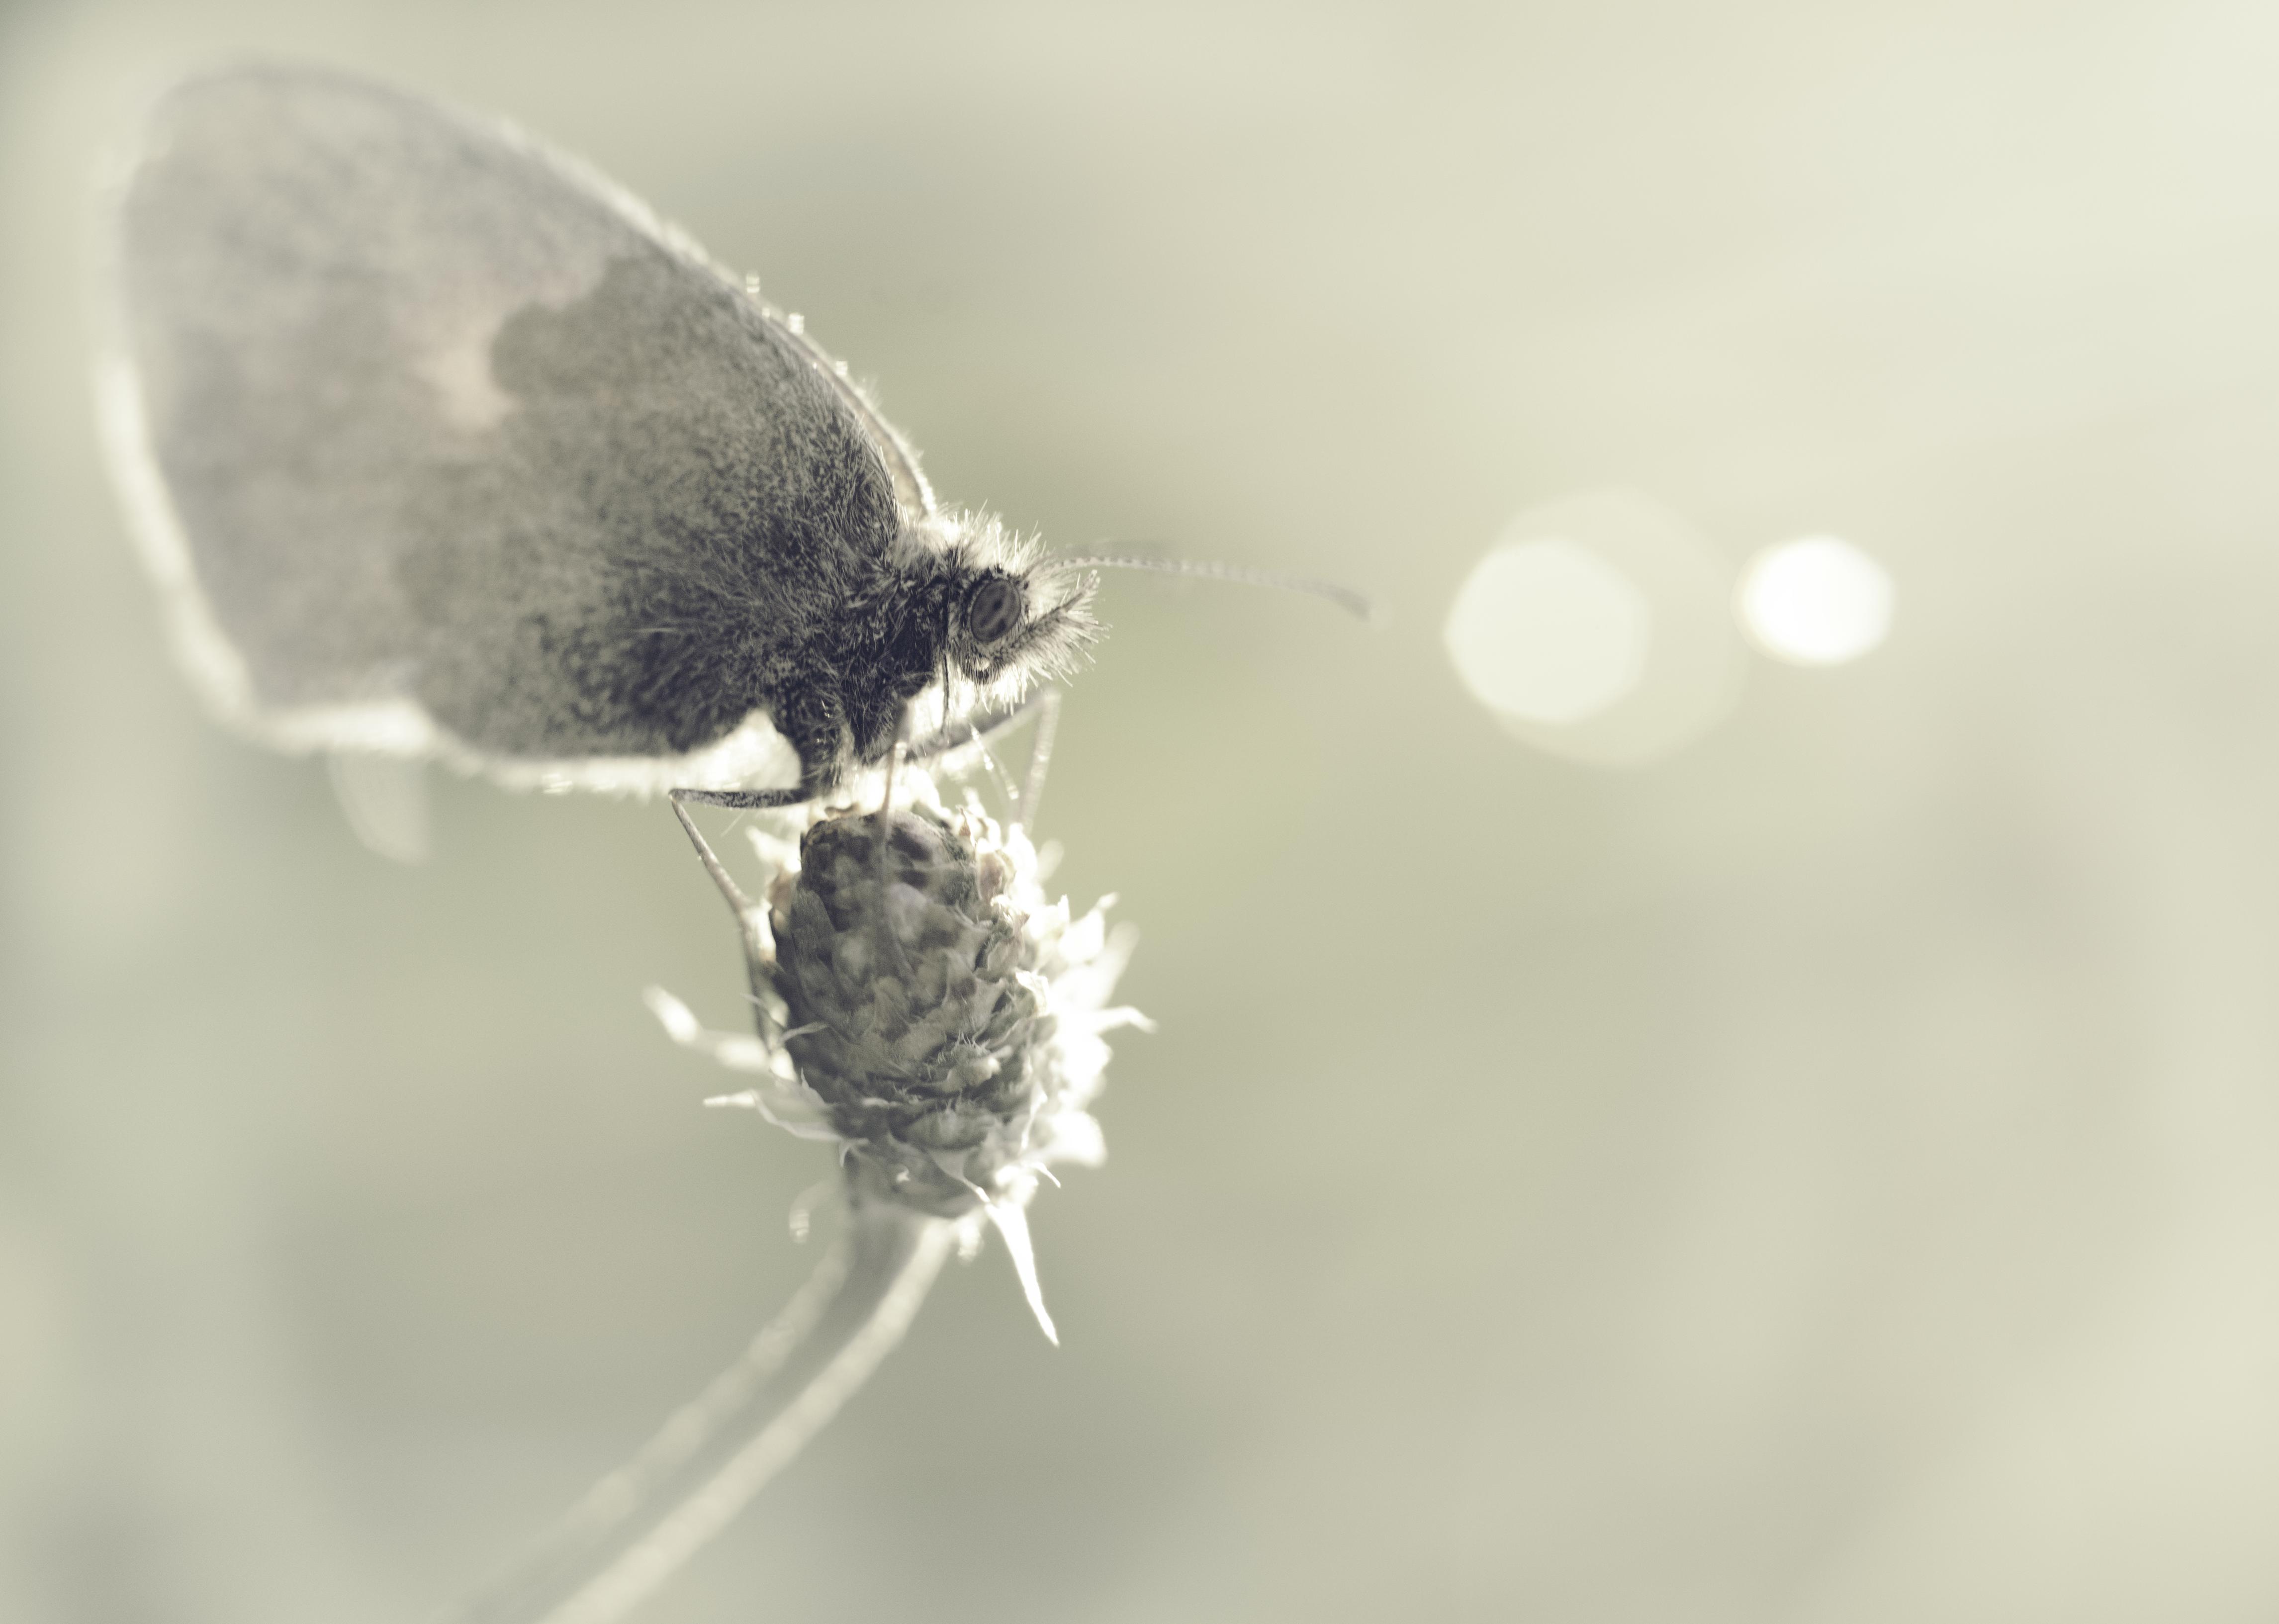
branch, blossom, wing, light, bokeh, white, photography, flower, petal, insect, butterfly, monochrome, fauna, invertebrate, close up, noiretblanc, fleur, papillon, nikkor, 500mmf18, curuyann, nikond750, macro photography, moths and butterflies